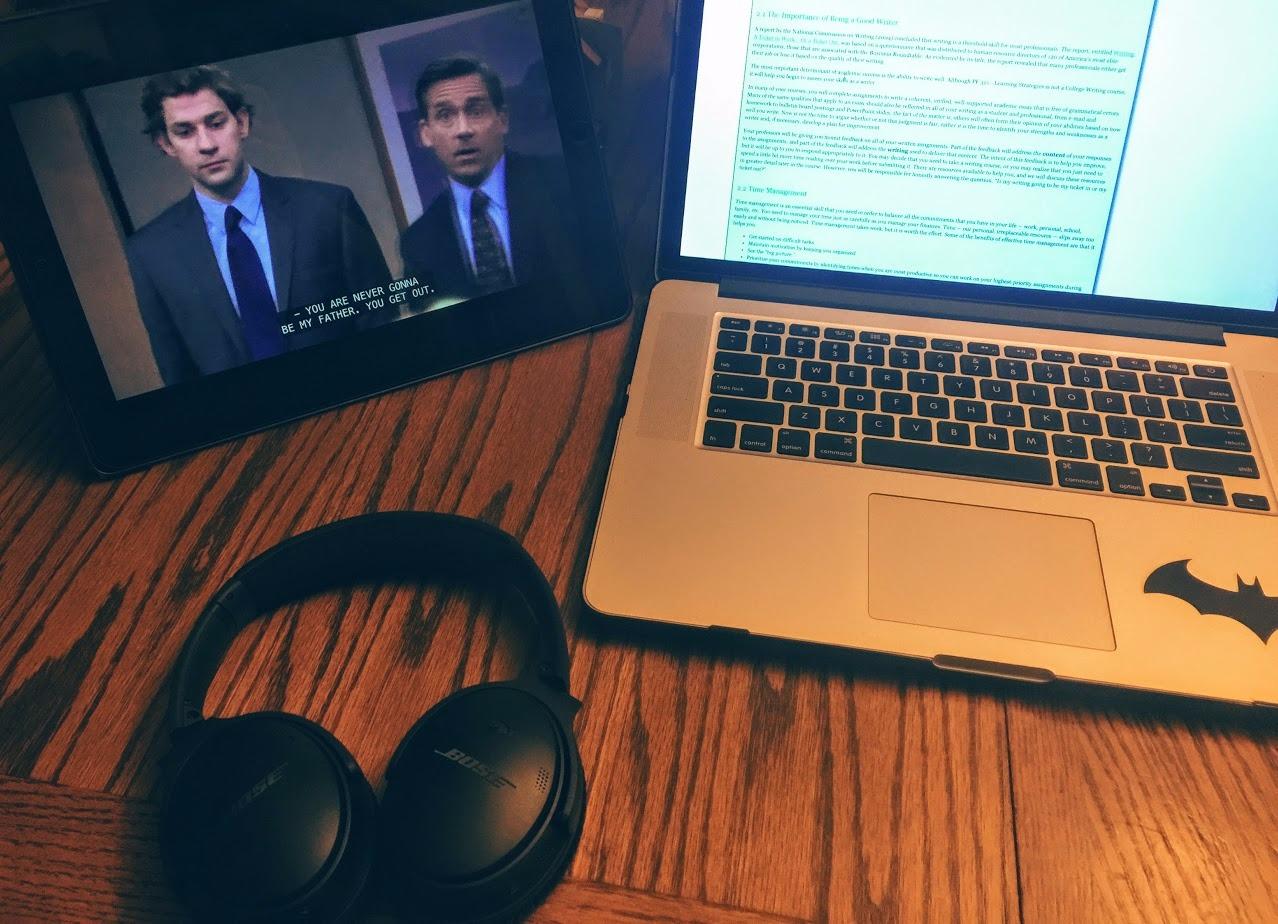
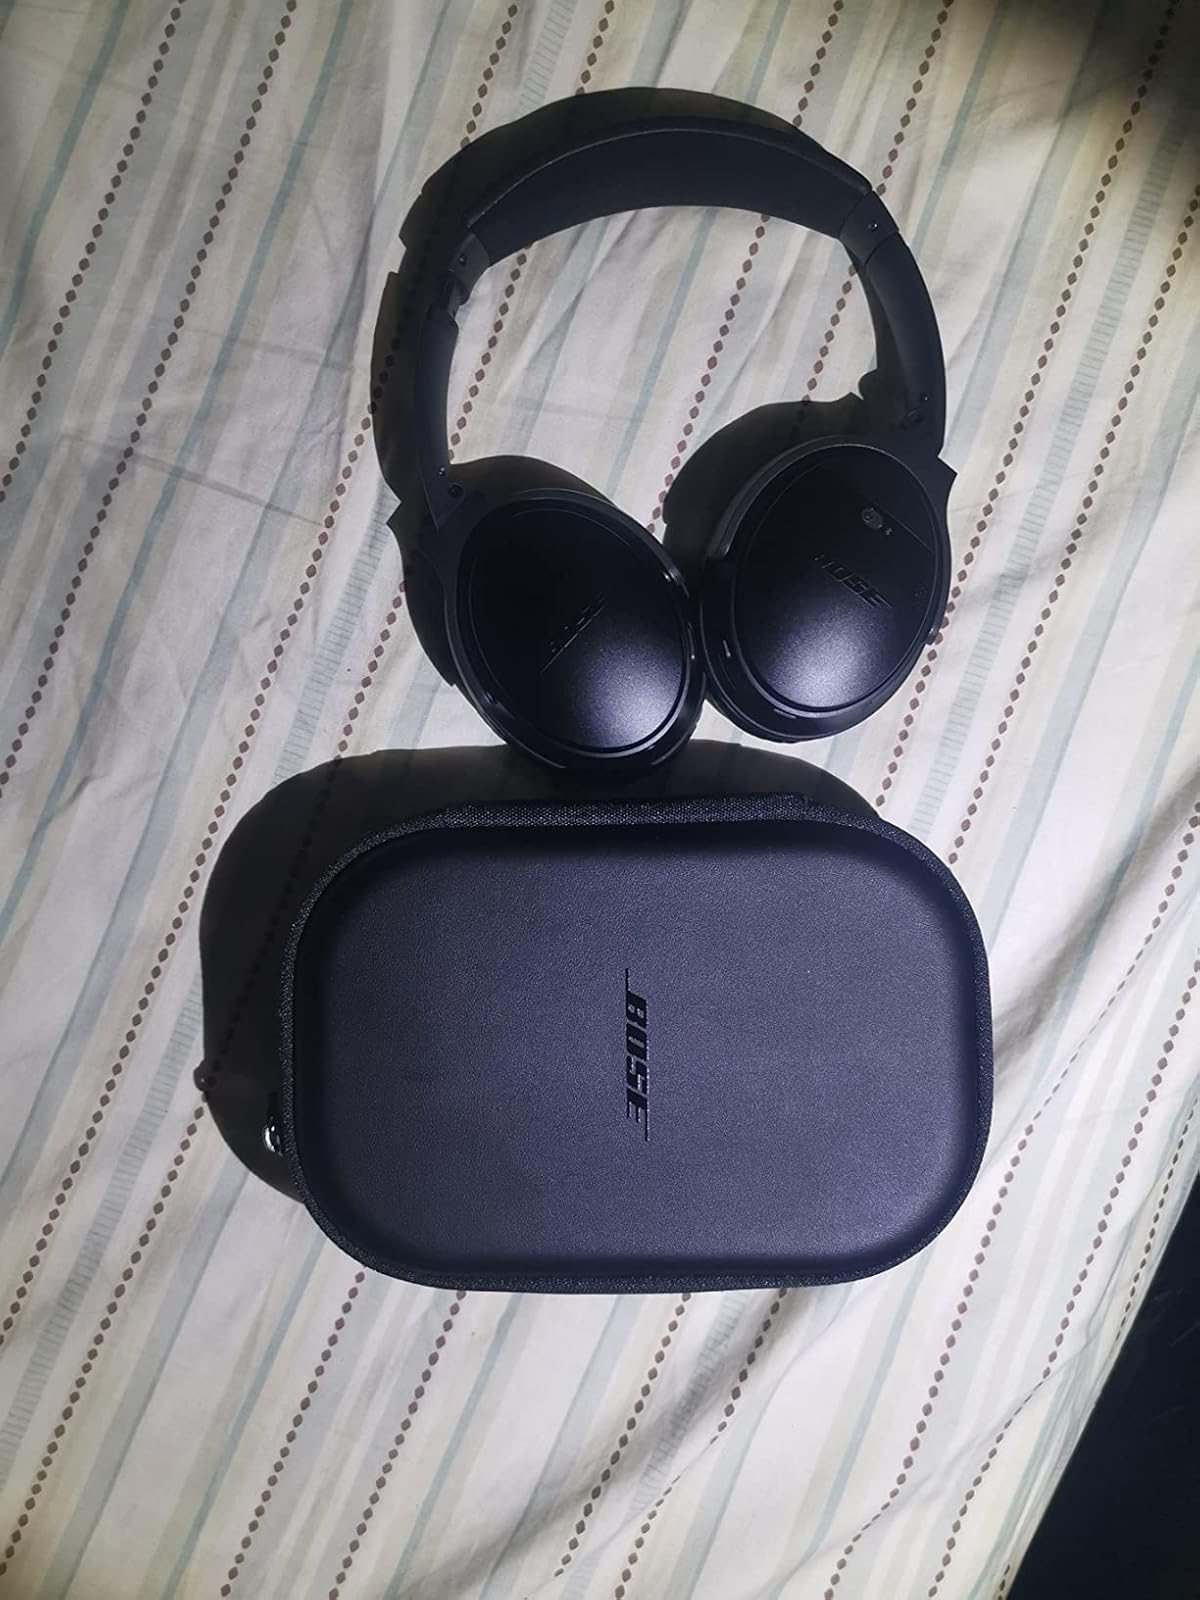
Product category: headphones
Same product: yes